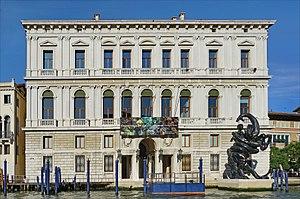
Treasures from the Wreck of the Unbelievable est une exposition de l'artiste Damien Hirst tenue dans le cadre de la Biennale de Venise du 9 avril au 3 décembre 2017. Première exposition majeure de l'artiste en Italie depuis 2004, il s'agit de son projet le plus ambitieux jamais produit. Dix ans de travail lui auront été nécessaires pour le mener à bien.